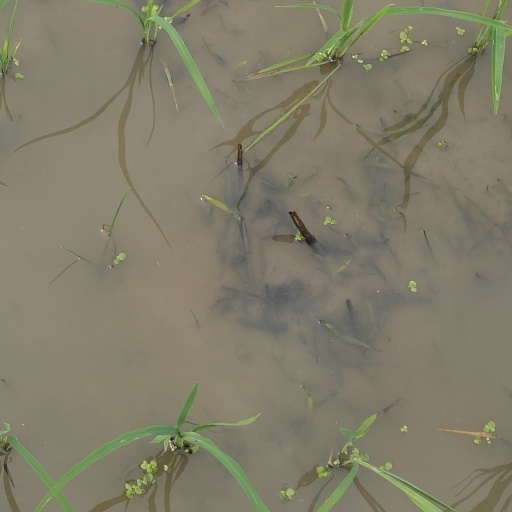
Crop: rice